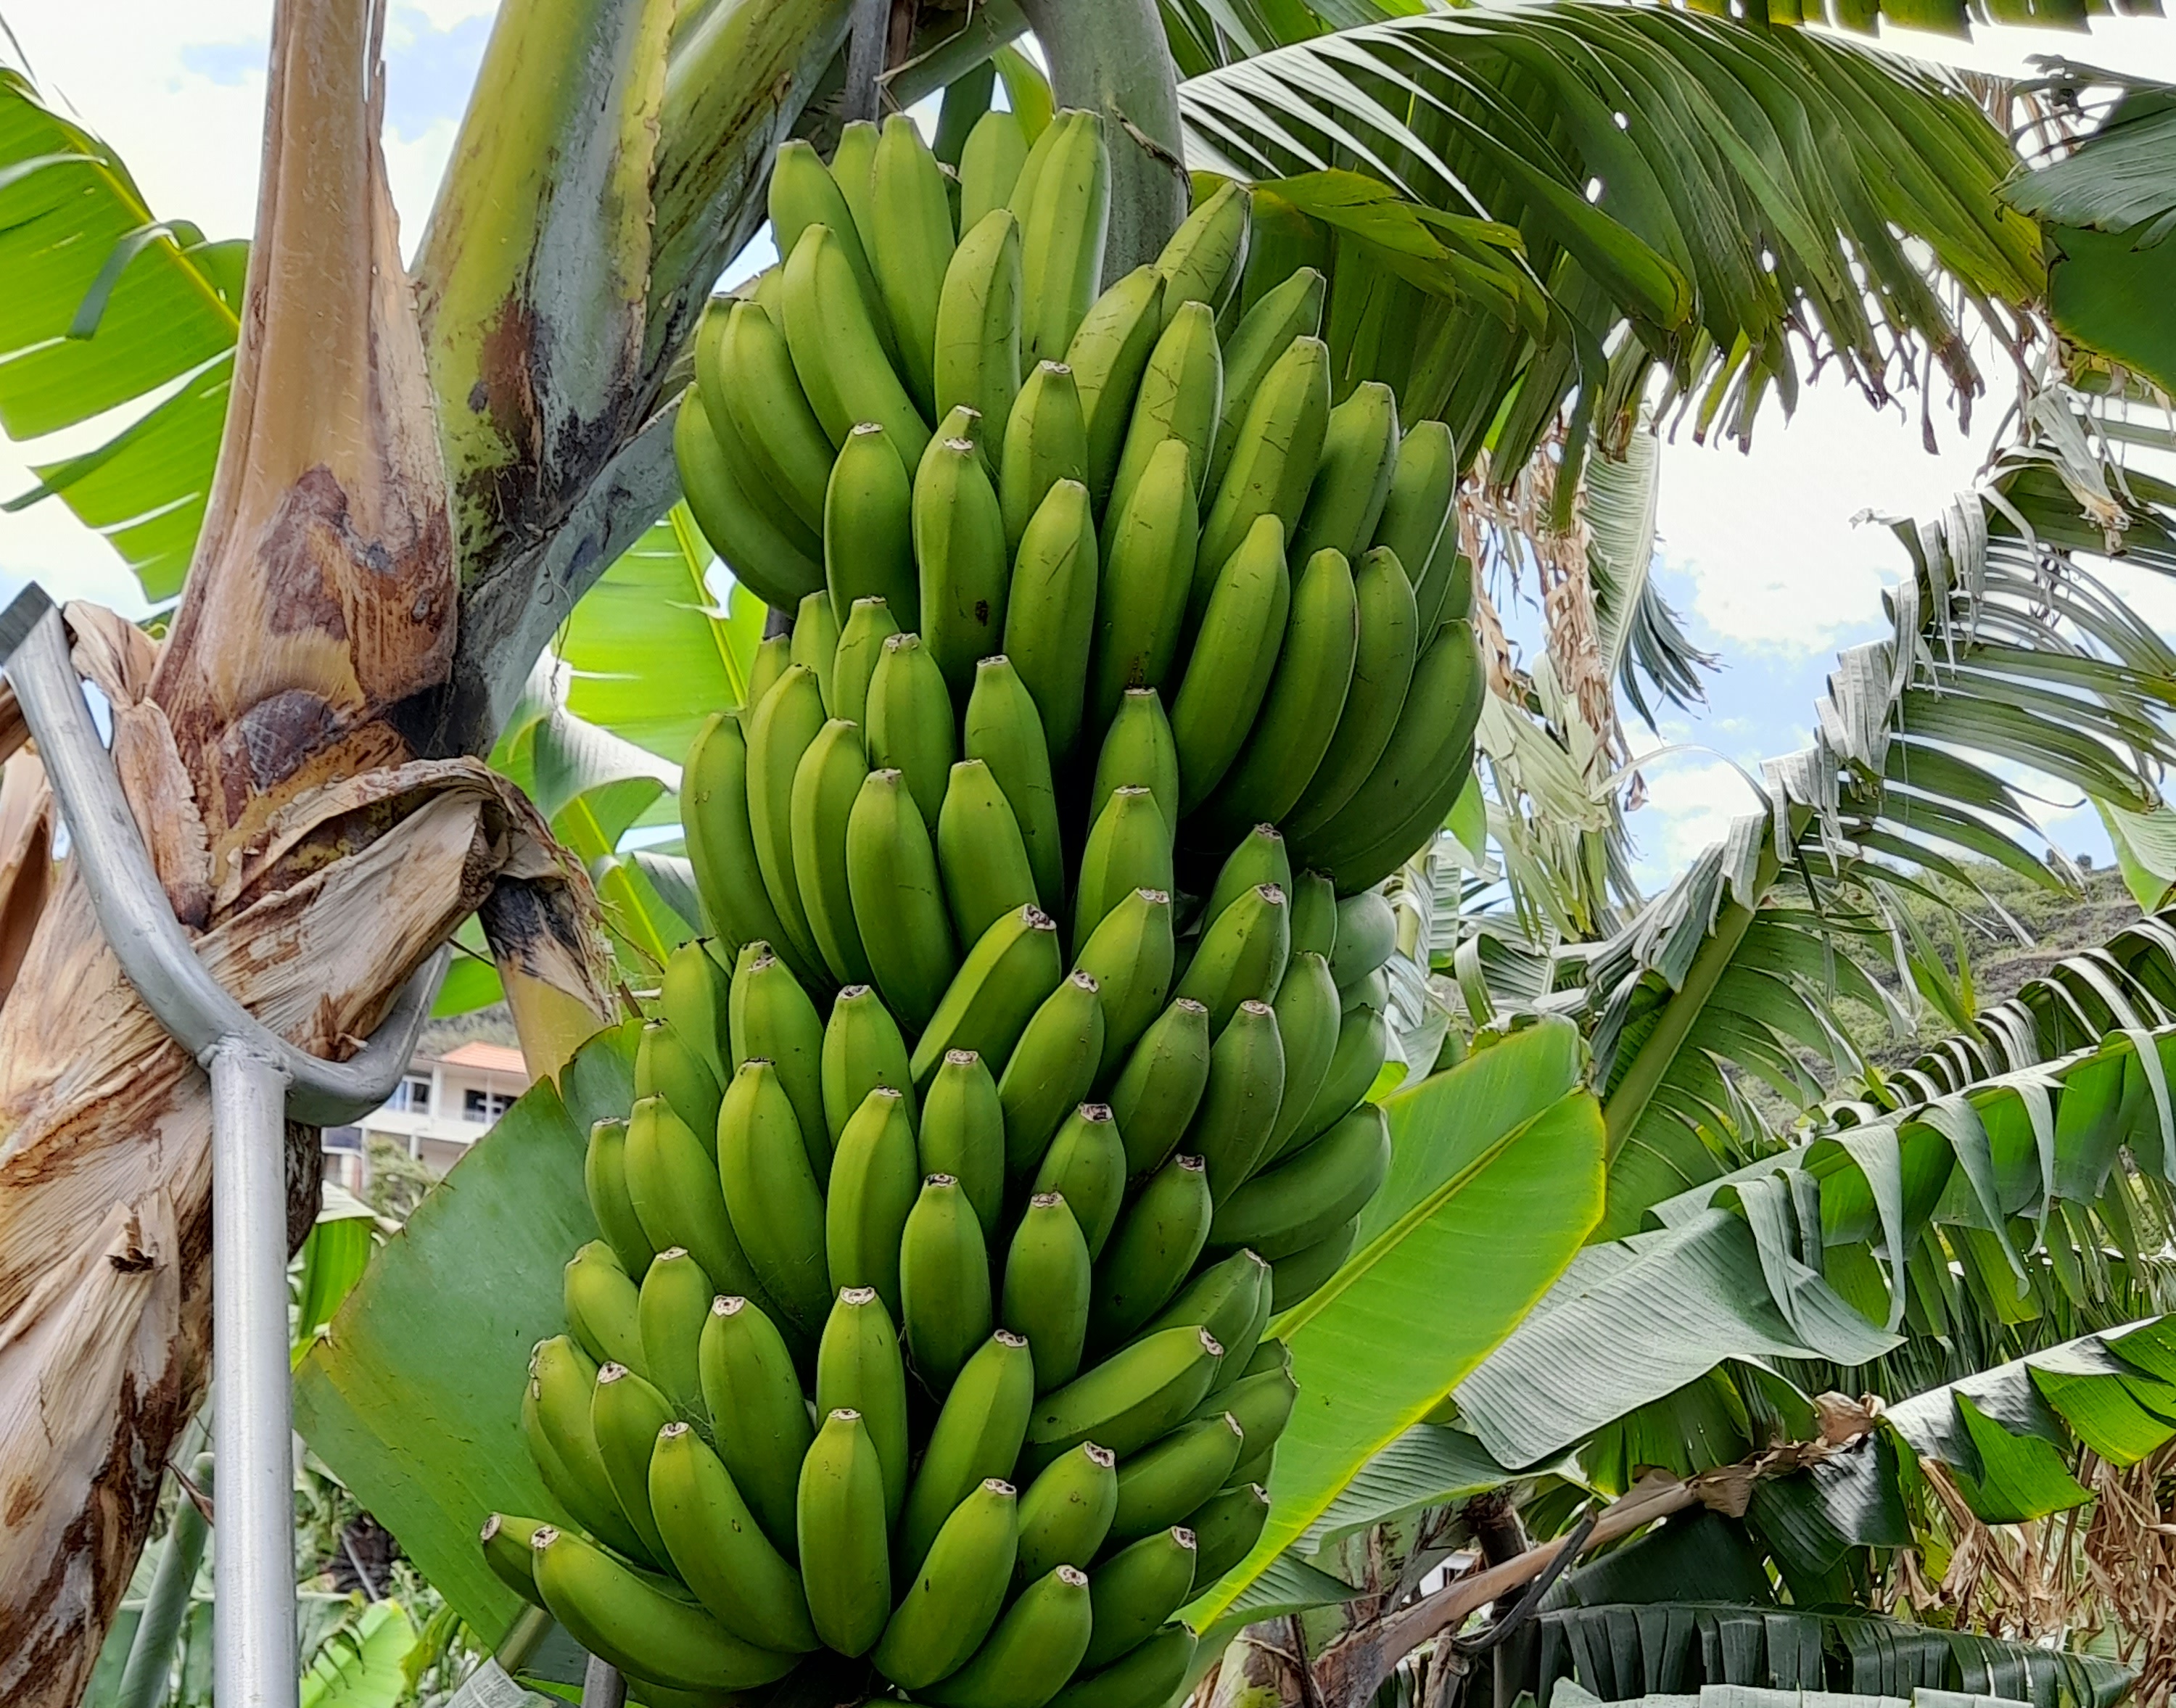
Label: Cut